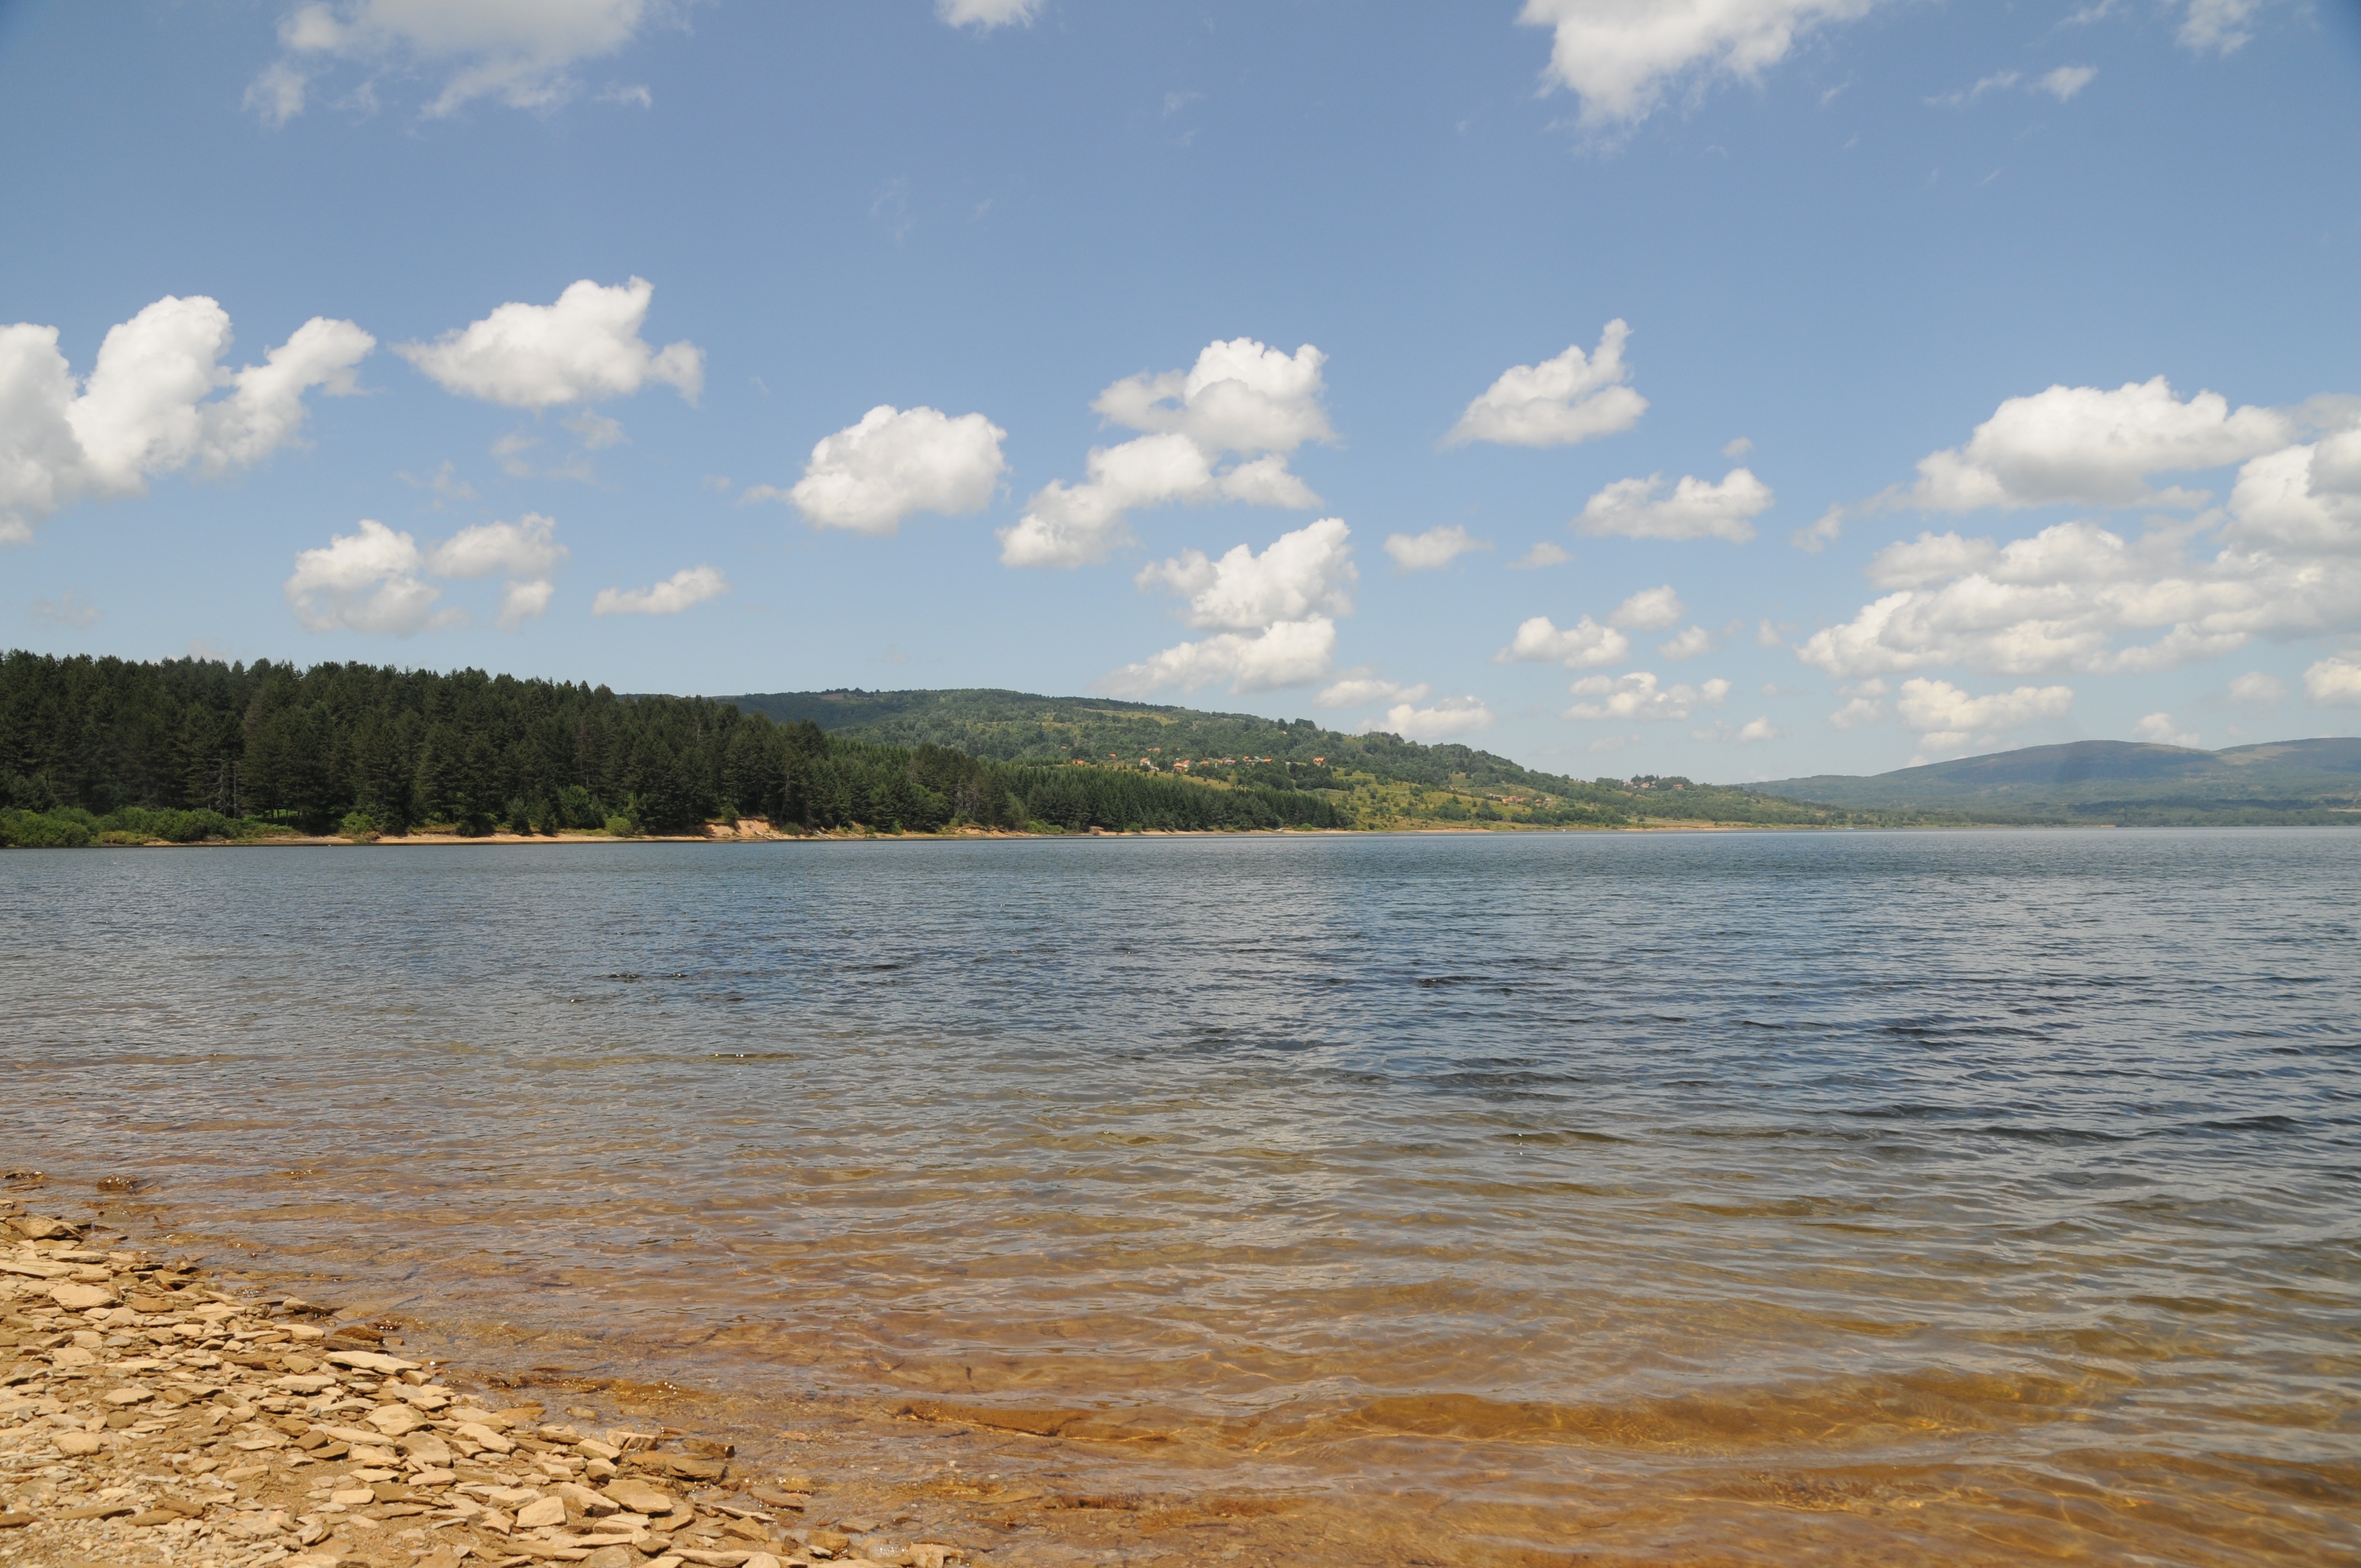
beach, landscape, sea, coast, water, nature, outdoor, cloud, sky, shore, wave, lake, coastal, river, coastline, seaside, environment, tranquil, scenic, bay, reservoir, body of water, marine, loch